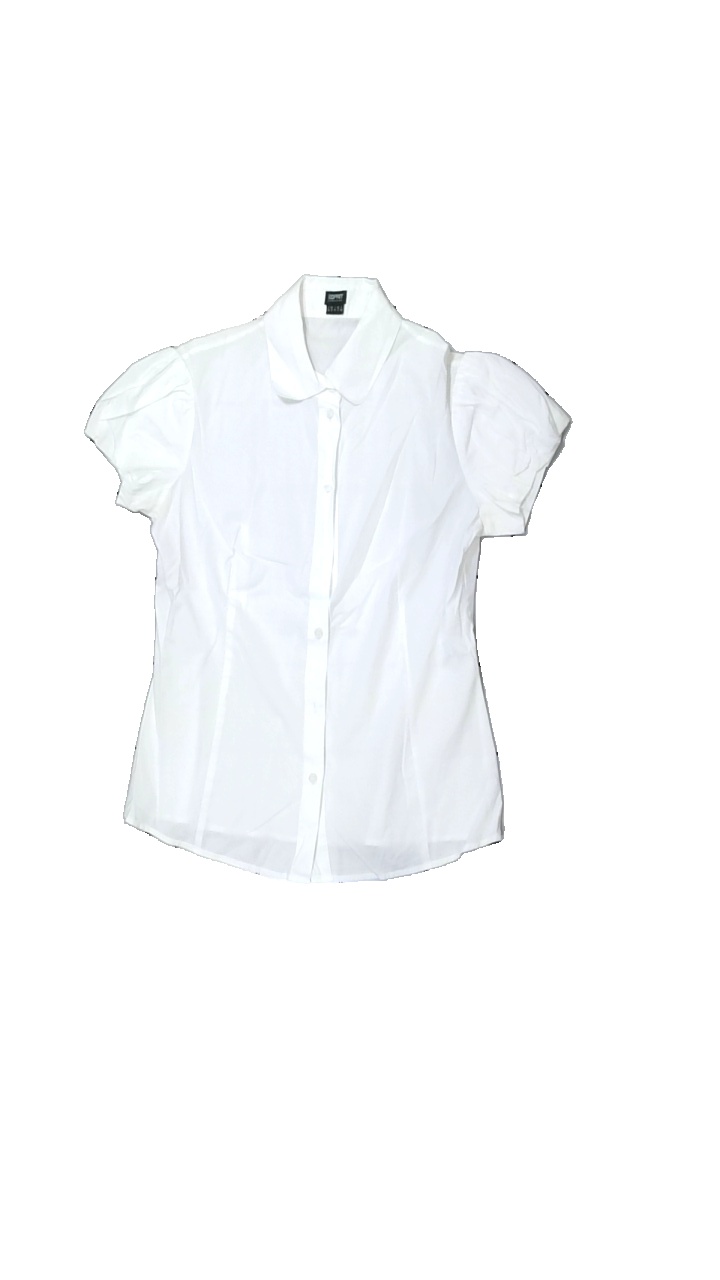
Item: Shirt (Ladies)
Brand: Esprit
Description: vit skjorta med puff ärmar
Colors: White
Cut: Regular
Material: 100% cotton
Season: All
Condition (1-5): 5
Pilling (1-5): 5
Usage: Reuse
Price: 50-100